Lech-Lecha

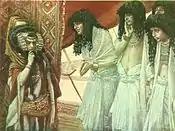
The Egyptians Admire Sarai's Beauty (watercolor circa 1896–1902 by James Tissot)

Rabbi Haggai said in Rabbi Isaac's name that all of the Matriarchs were prophets.